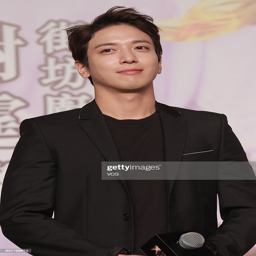
masters of ceremony attends press conference .